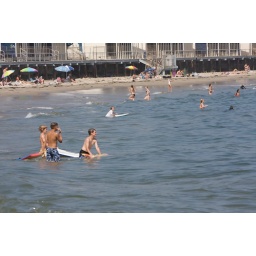
Santa Barbara Families: There's a sign saying that each beach in front of the house is privately owned